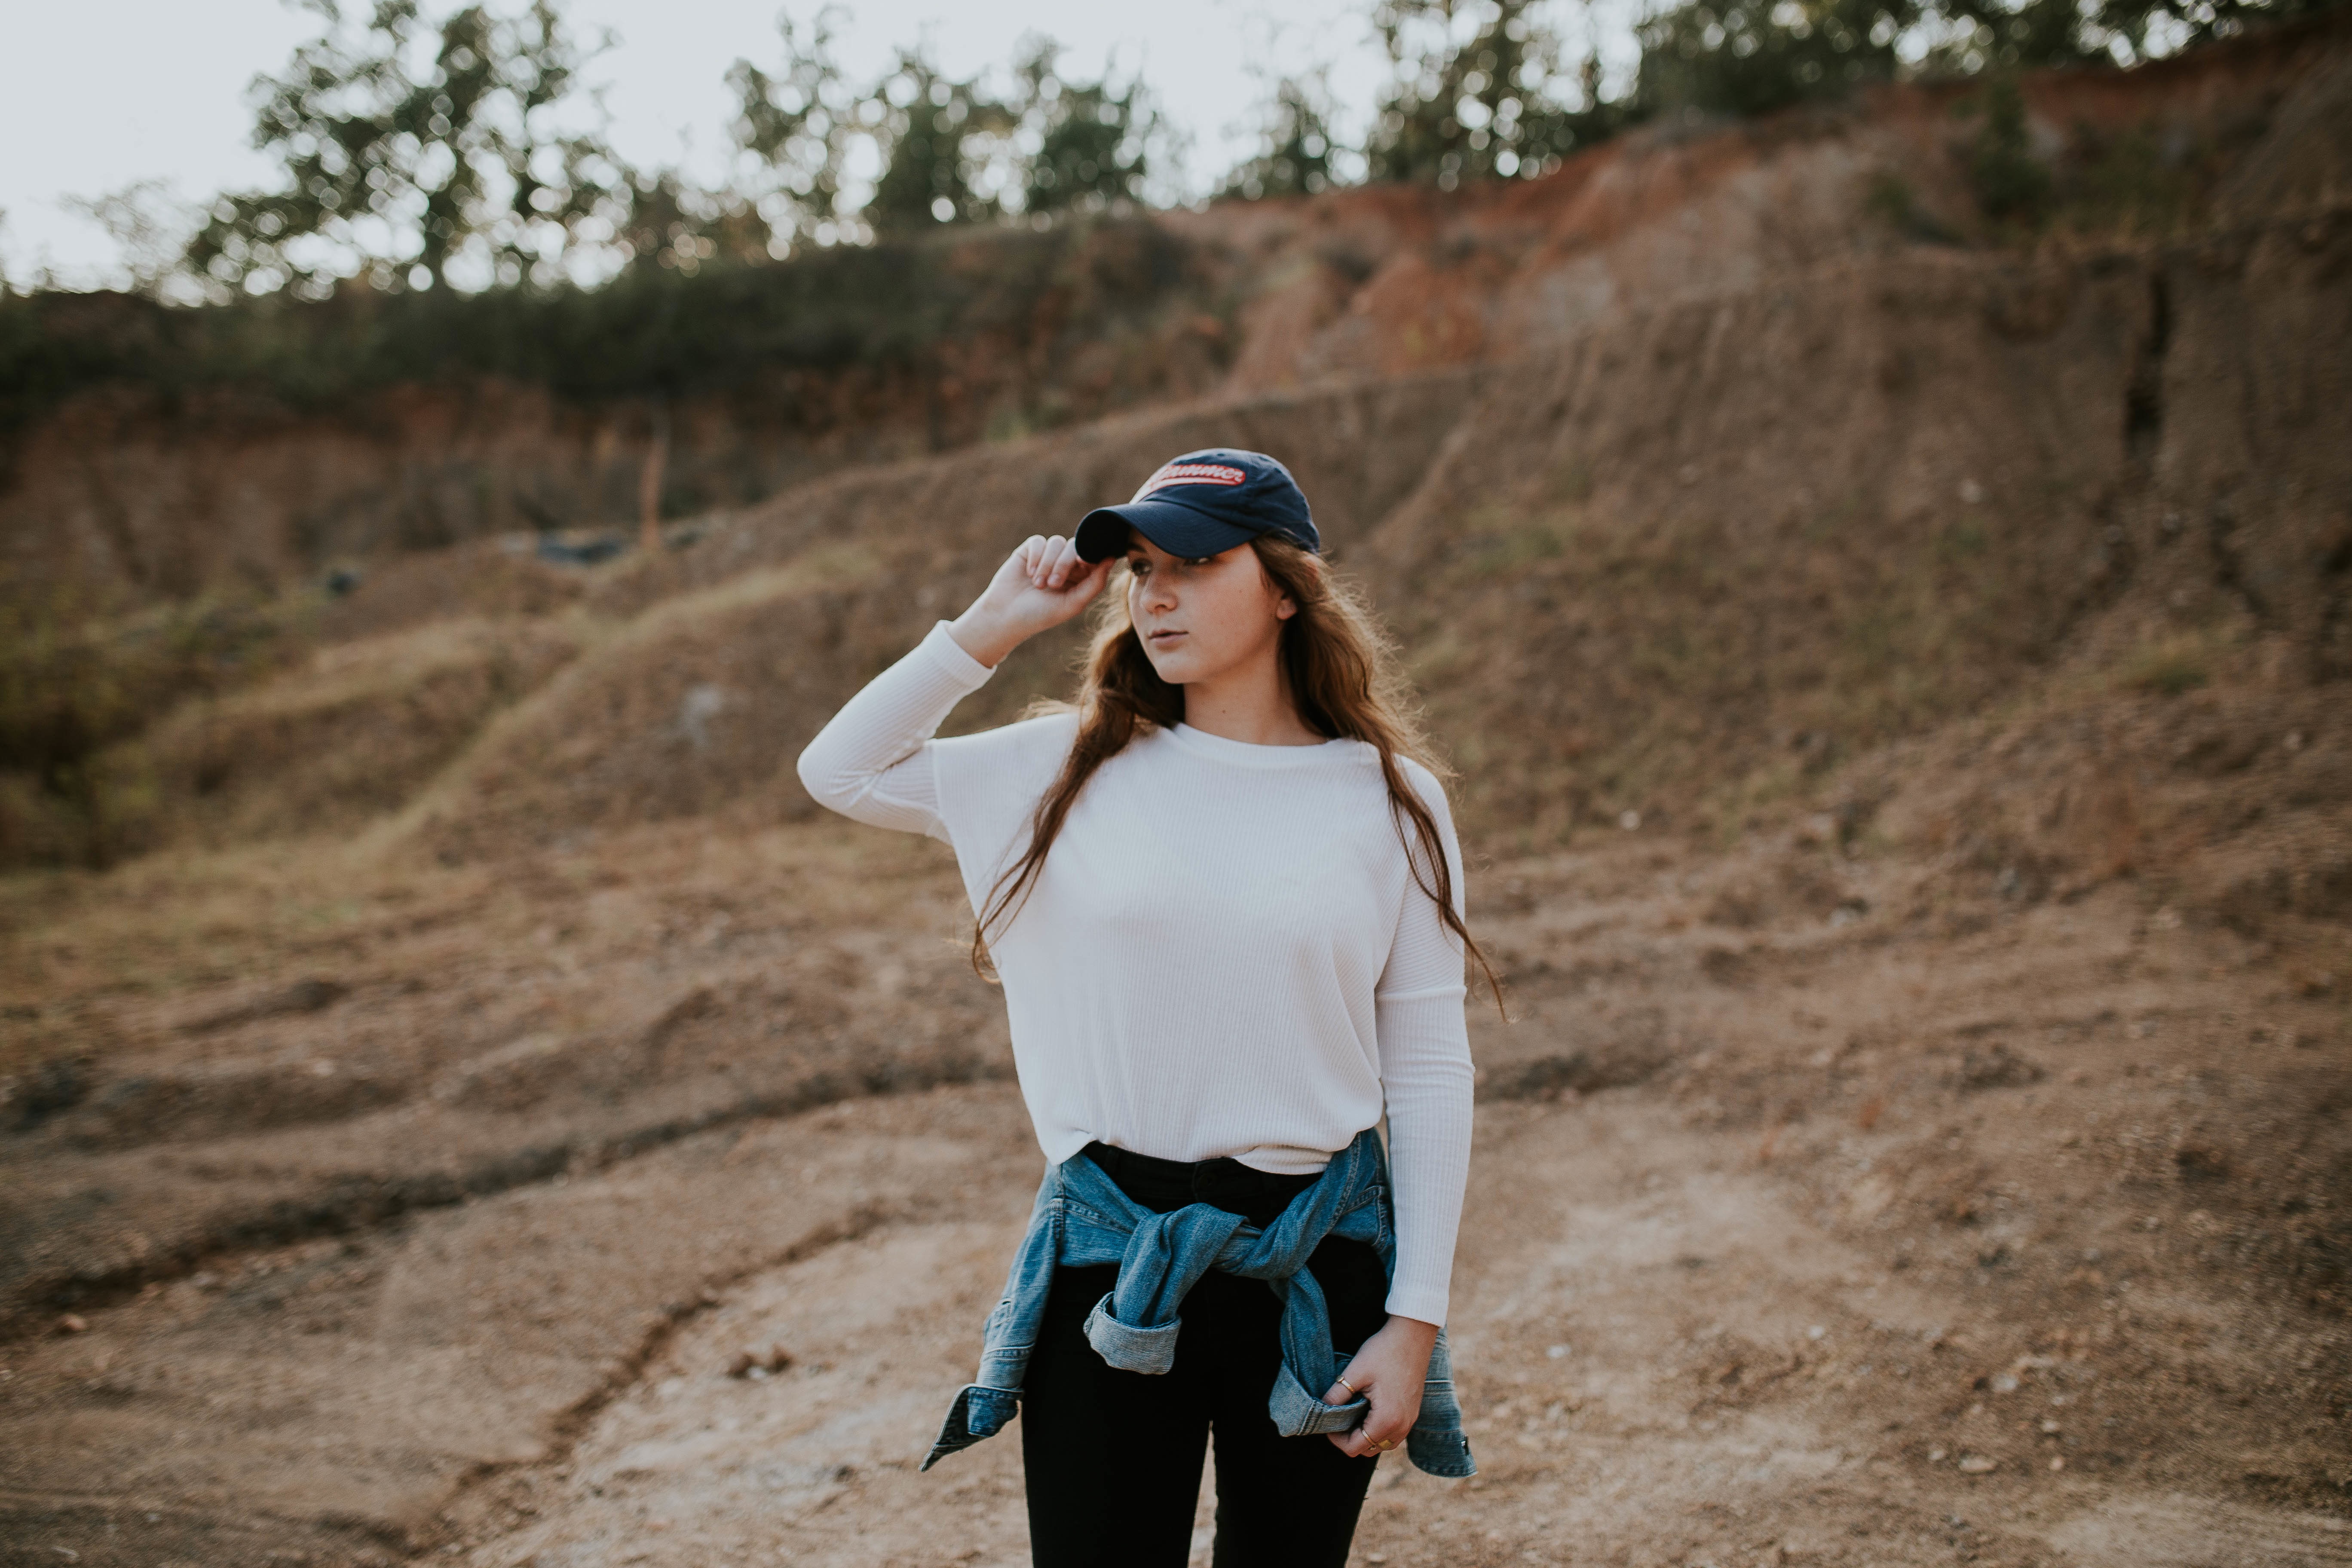
girl, adventure, vacation, spring, blue, photograph, beauty, photo shoot